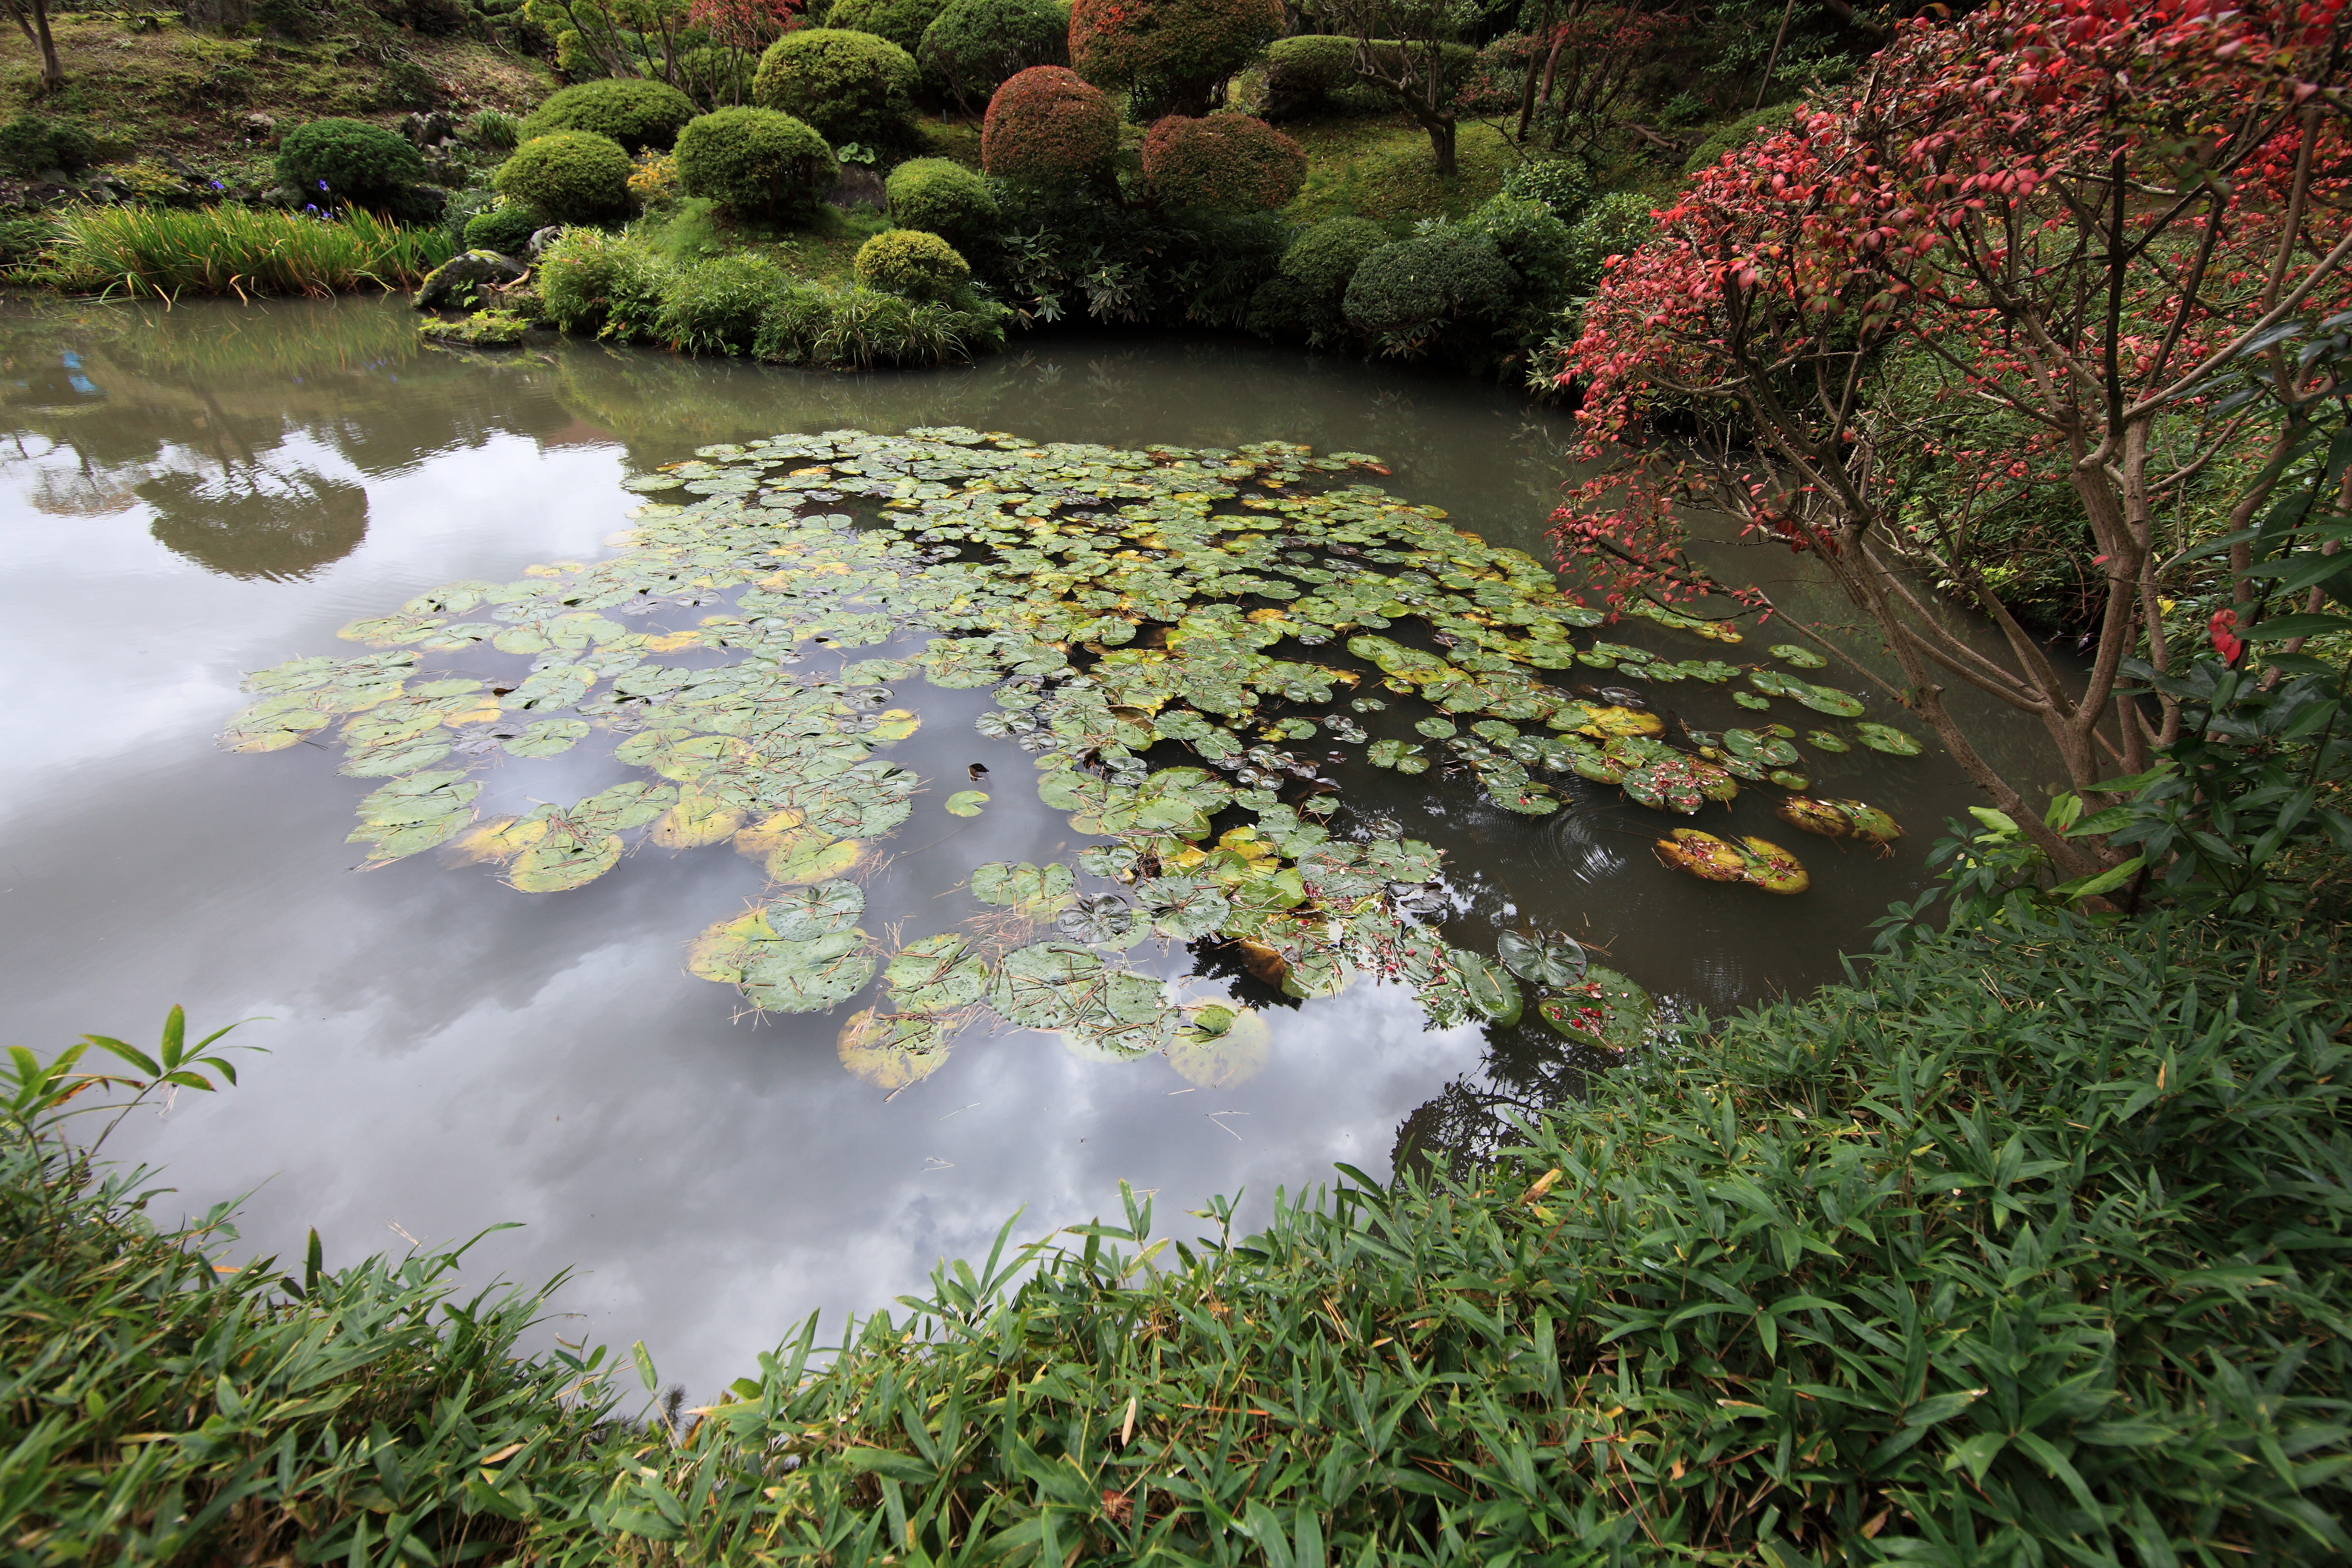
tree, water, nature, grass, creek, plant, leaf, flower, river, pond, stream, high, museum, autumn, botany, garden, flora, body of water, japanese, vegetation, 5d, style, hires, woodland, markii, traditional, ecosystem, watercourse, hi, res, resolution, honma